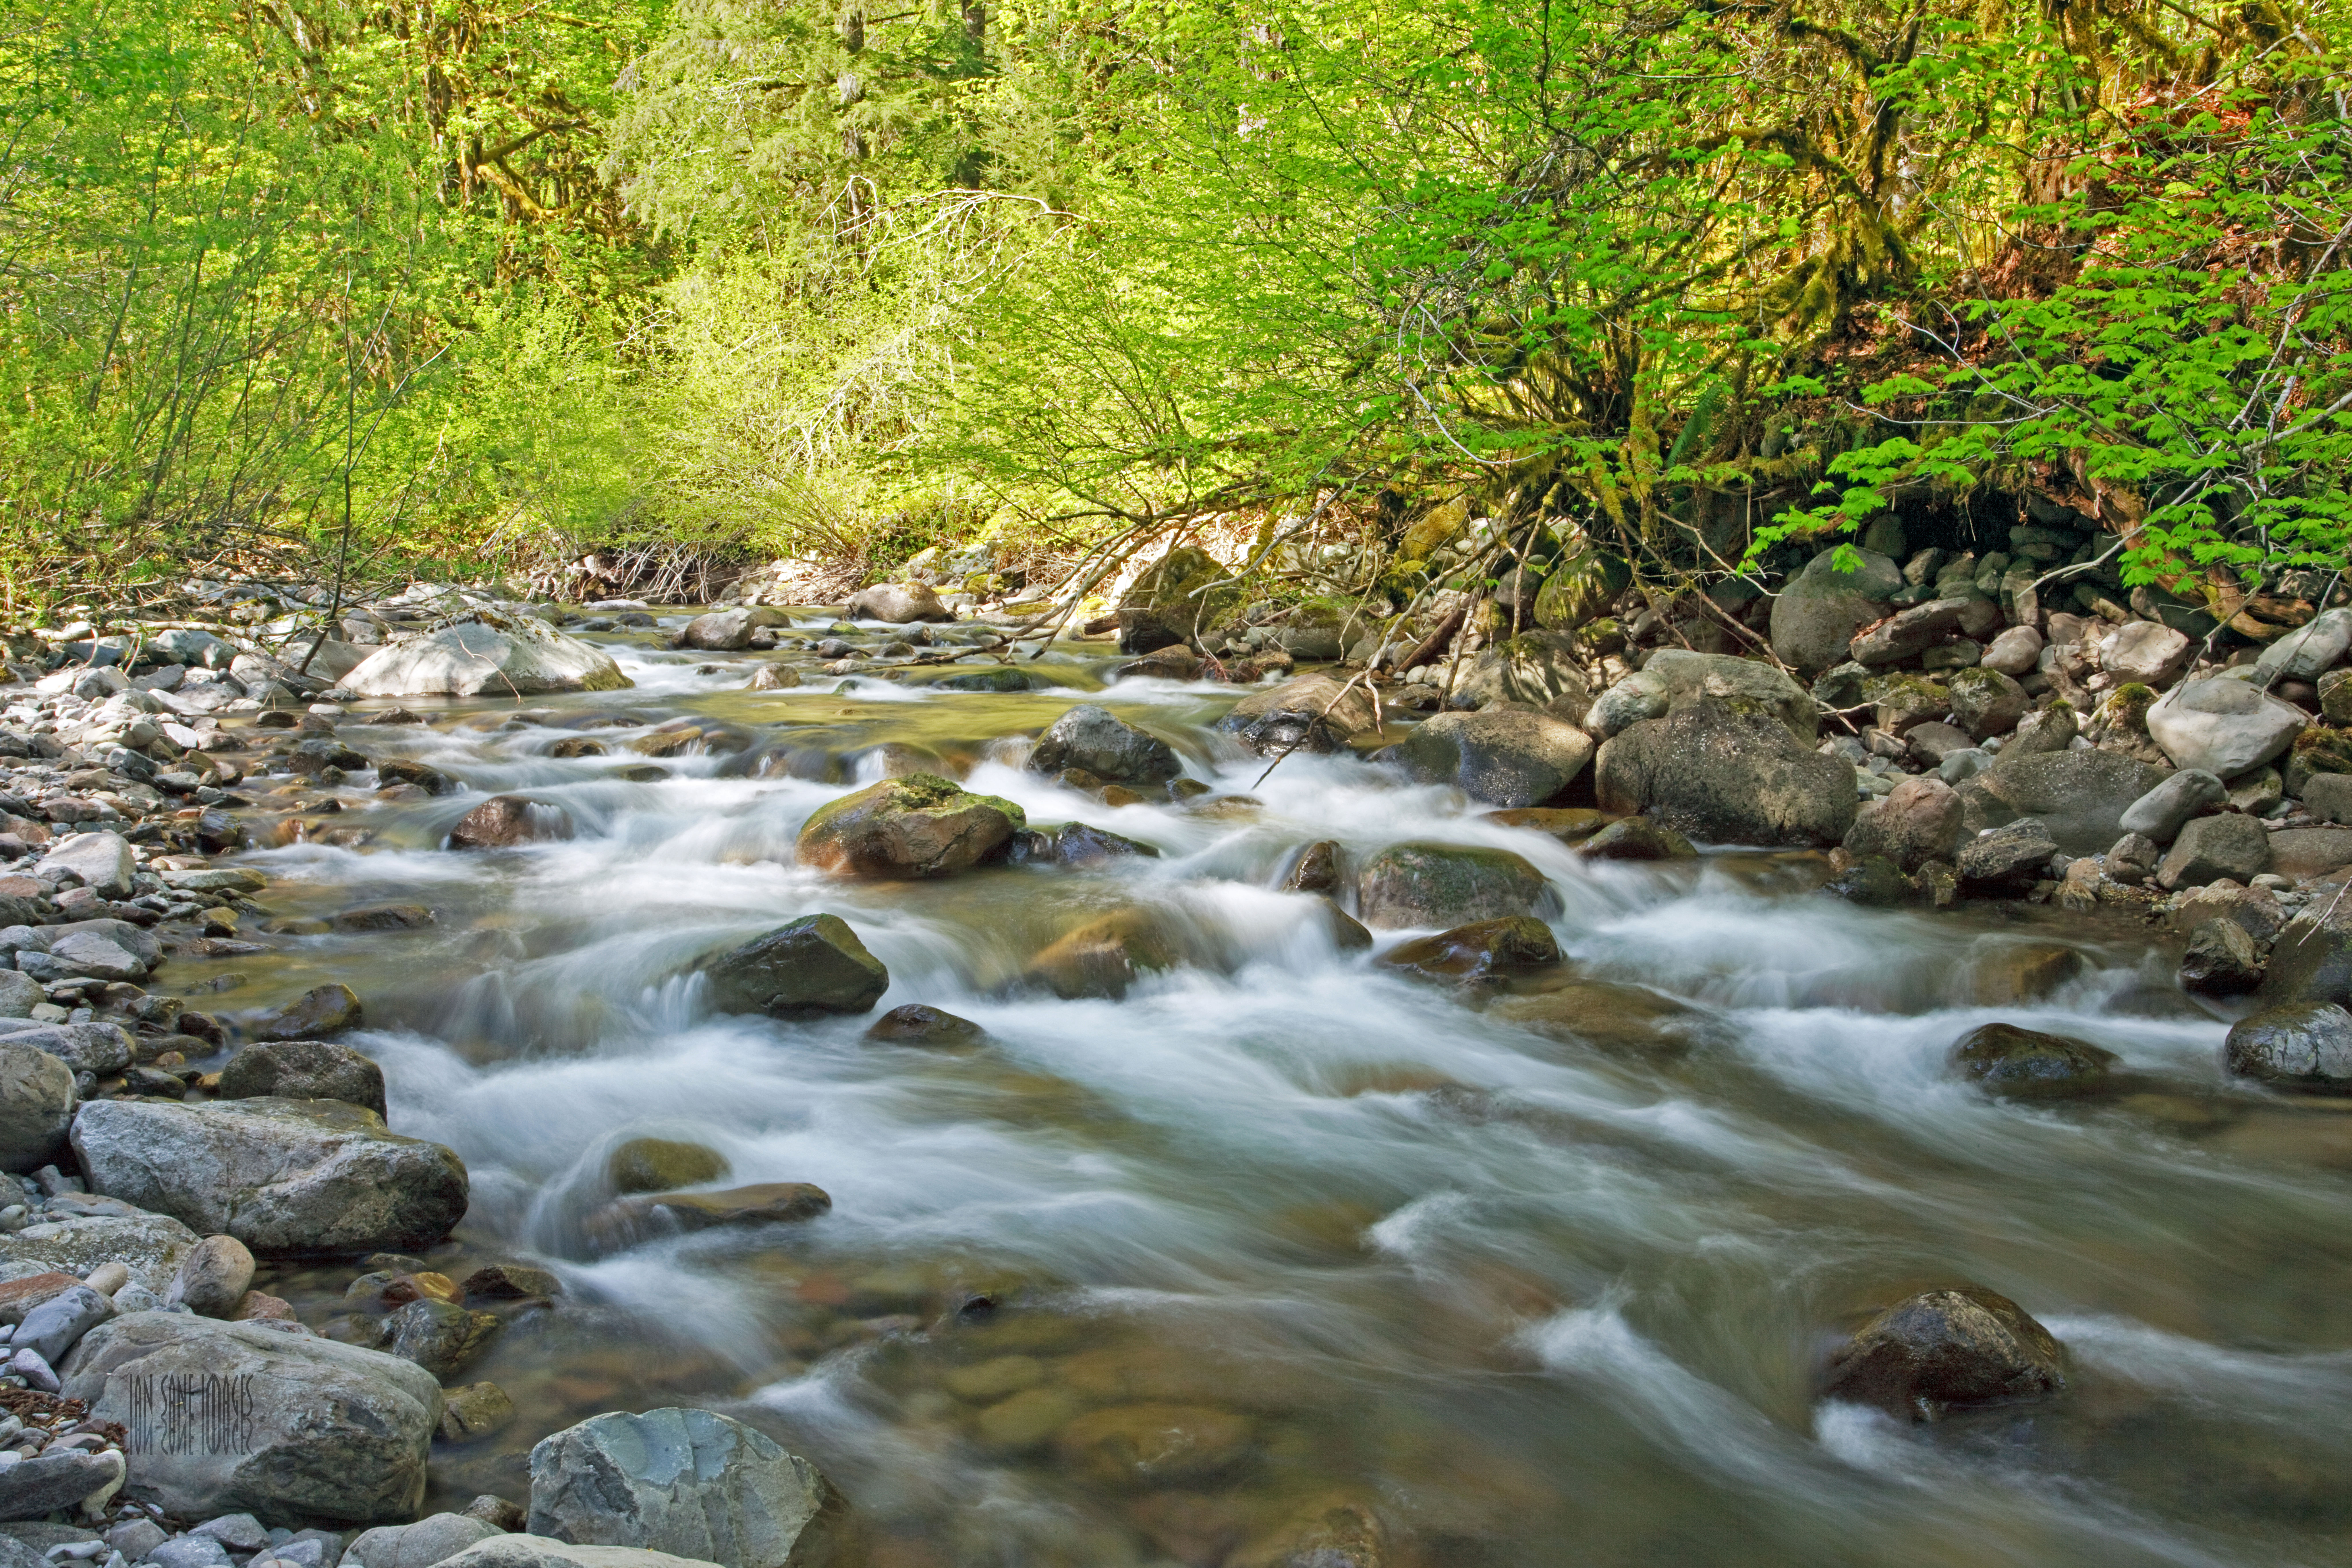
landscape, water, nature, forest, rock, waterfall, creek, wilderness, light, camera, photography, leaf, river, valley, pond, stream, green, lens, autumn, canon, rapid, body of water, trees, long, eos, exposure, cool image, french, mark, ii, 5d, images, usm, detroit, woodland, f4l, habitat, i, water feature, watercourse, oregon, ian, sane, ef1740mm, filtered, stream bed, landform, natural environment, geographical feature